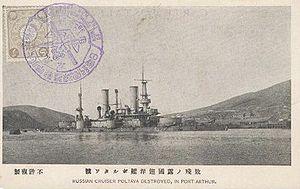
Le Poltava est un cuirassé construit pour la Marine impériale de Russie, sister-ship des cuirassés Sebastopol et Petropavlovsk, tous trois navires de la classe Petropavlovsk. Ces trois cuirassés prirent part à la guerre russo-japonaise de 1904-1905, et connurent une fin tragique : le Petropavlovsk sauta sur une mine le 31 mars 1904, le Sebastopol fut sabordé au large de Port-Arthur, au cours du siège de Port-Arthur, et le Poltava fut sabordé puis renfloué par les Japonais.